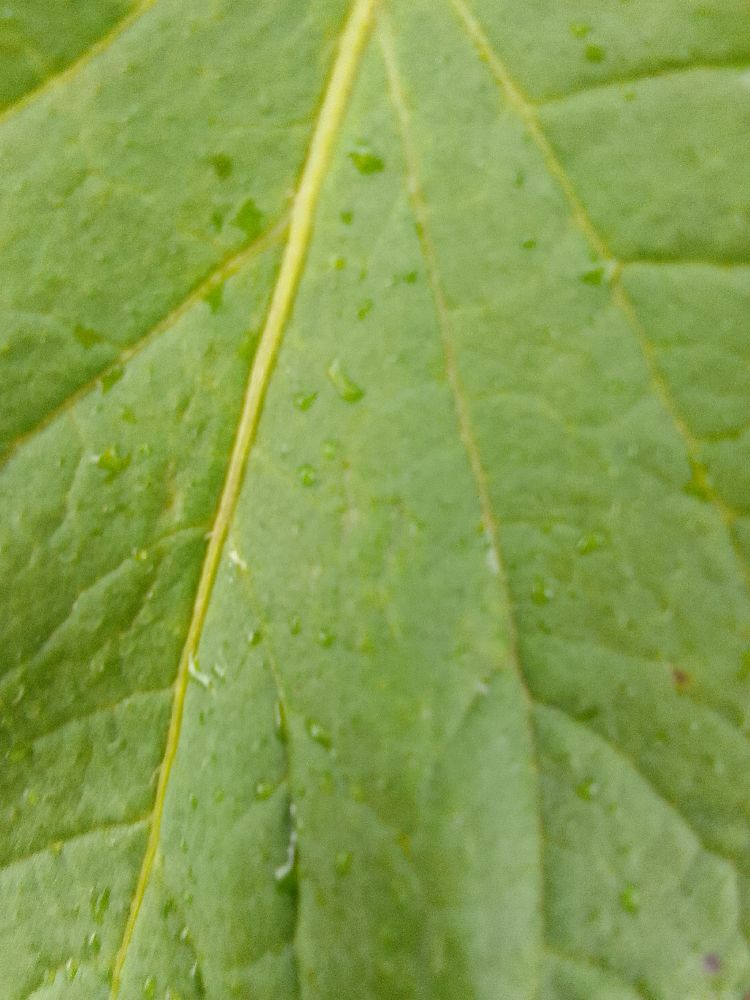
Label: Healthy